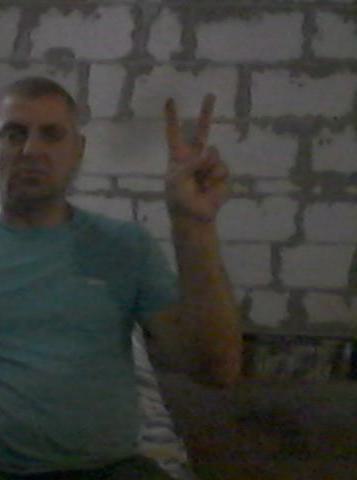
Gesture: peace